William Robert Moore

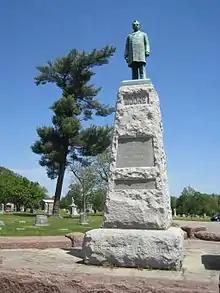
Moore's grave at Forest Hill Cemetery

Moore died in Memphis on June 12, 1909, and is interred at Forest Hill Cemetery in Memphis. His epitaph reads "He did the best he could". He left approximately $500,000 to establish a college. A group of trustees invested the money until there was over a million dollars, and on April 11, 1939, the brand-new William R. Moore School of Technology opened. Perhaps because of his own lack of "book learning" he didn't want an emphasis on liberal arts. The school's first president put it, "He didn't say anything about wanting academic subjects taught. He wanted boys to get training that would enable them to make a good living."